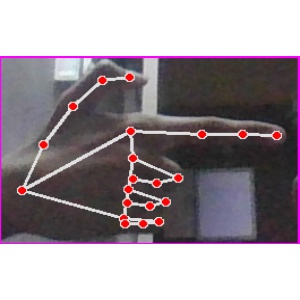
अक्षर: ब